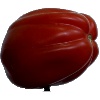
Label: tomato_heart